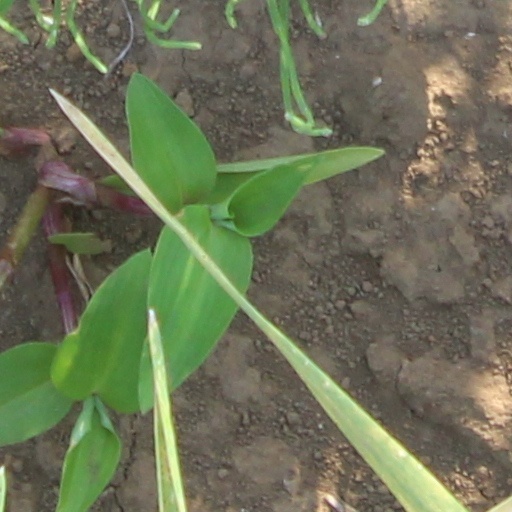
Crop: wheat